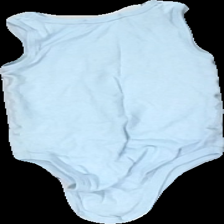
View: back
Type: Tank top
Category: Children
Brand: Not in the list
Brand text on label: lupilu
Colors: Blue, White
Material: 100% cotton
Pattern: Other
Cut: Regular
Size: 86
Season: Summer
Stains: Minor
Damage: fläckar
Damage location: top center
Damage 2 location: middle left
Price range: <50
Recommended usage: Export
Description: blå body/linne med text fram och lufthål. fläckar fram vid trycket.